Brown algae

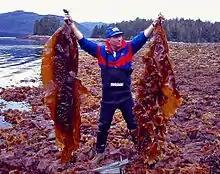
"Saccharina latissima" on a beach.

Brown algae have adapted to a wide variety of marine ecological niches including the tidal splash zone, rock pools, the whole intertidal zone and relatively deep near shore waters. They are an important constituent of some brackish water ecosystems, and have colonized freshwater on a minimum of six known occasions. A large number of Phaeophyceae are intertidal or upper littoral, and they are predominantly cool and cold water organisms that benefit from nutrients in up welling cold water currents and inflows from land; "Sargassum" being a prominent exception to this generalisation.